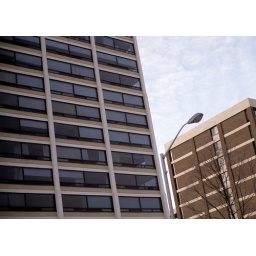
Apartment building by Ludwig Mies van der Rohe